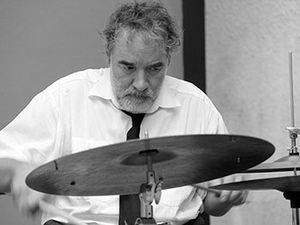
Paul Lovens est un batteur et percussionniste de jazz et musiques improvisées né le 6 juin 1949 à Aix-la-Chapelle en Allemagne. Il joue également de la scie musicale et une grande variété de cymbale.